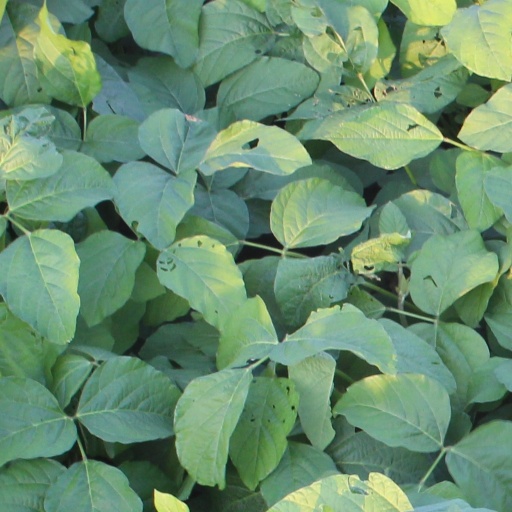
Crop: soybean